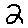
Label: 2